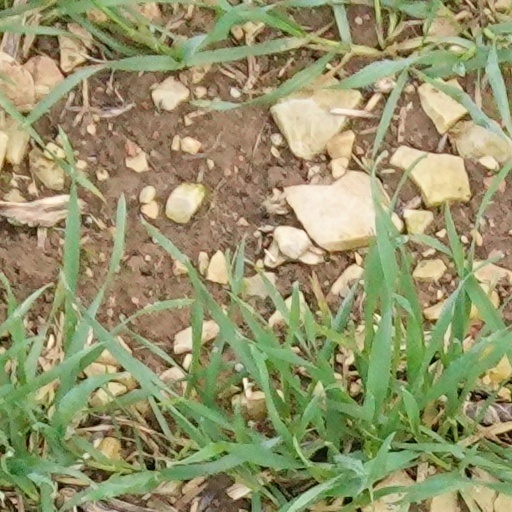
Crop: wheat